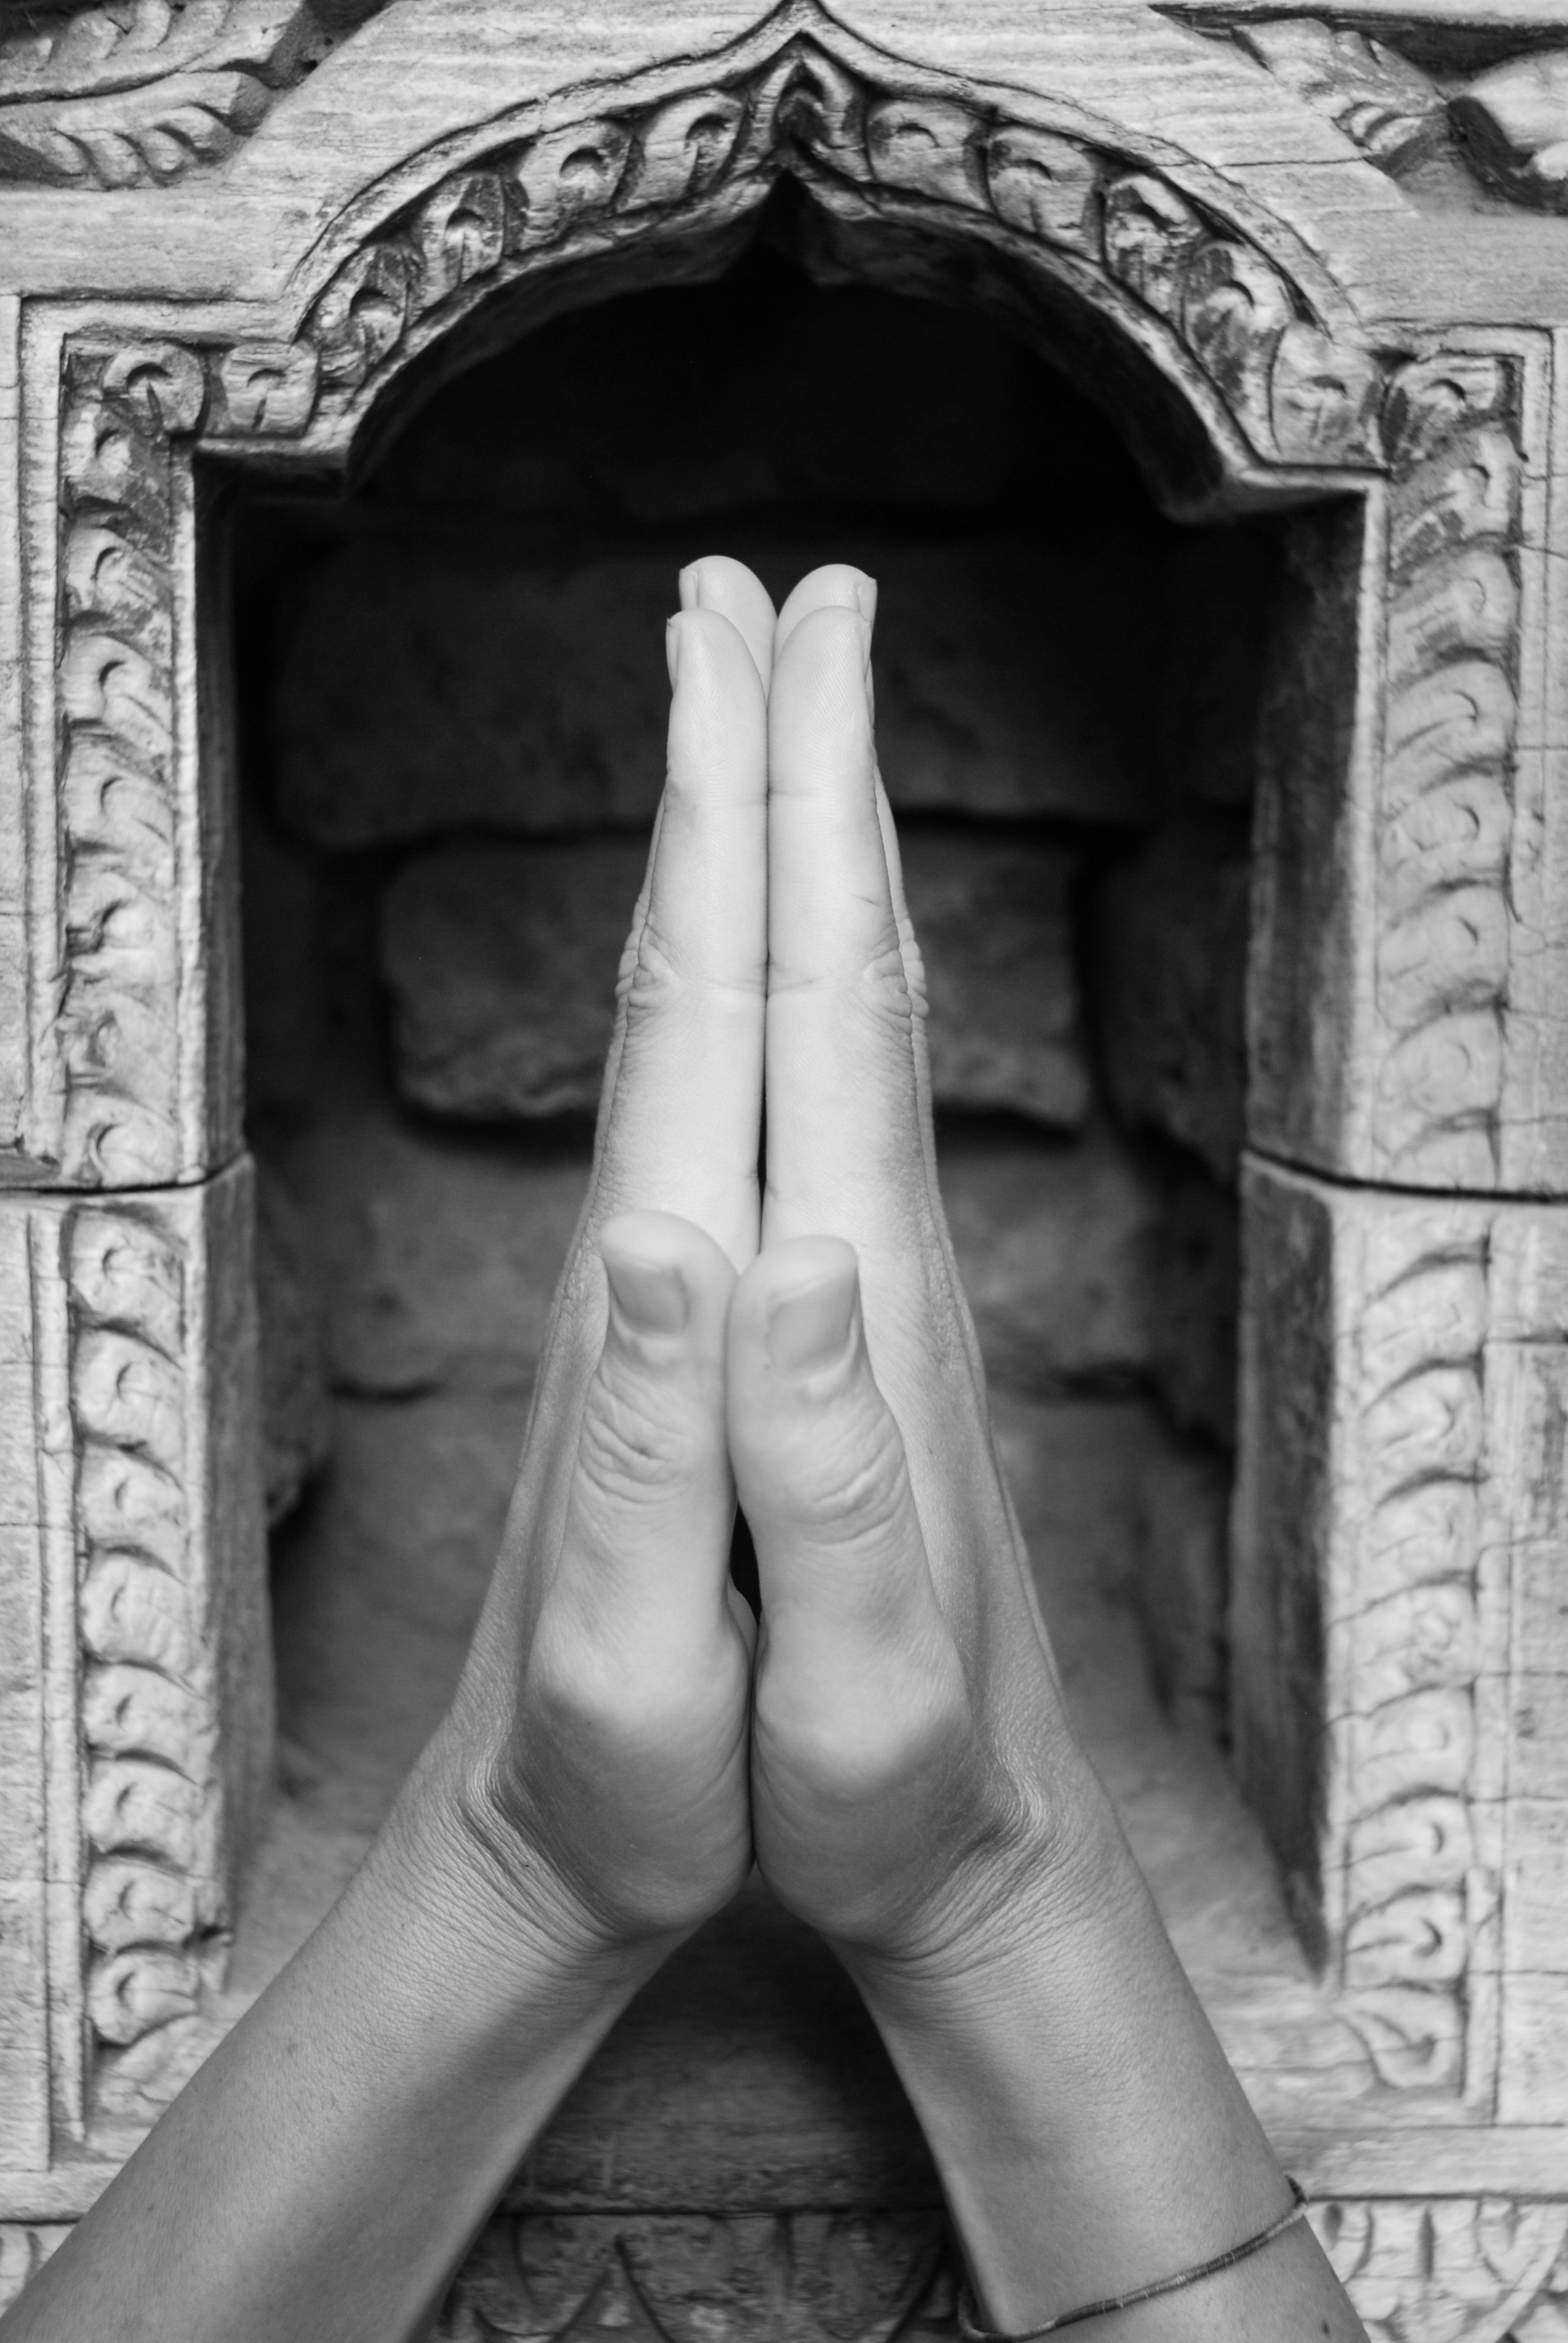
hand, black and white, white, photography, monument, statue, finger, sitting, black, monochrome, arm, nepal, human body, temple, hands, photograph, image, emotion, monochrome photography, human positions